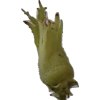
Label: peanut_shell_1x